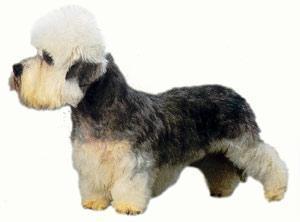
Dandie_Dinmont